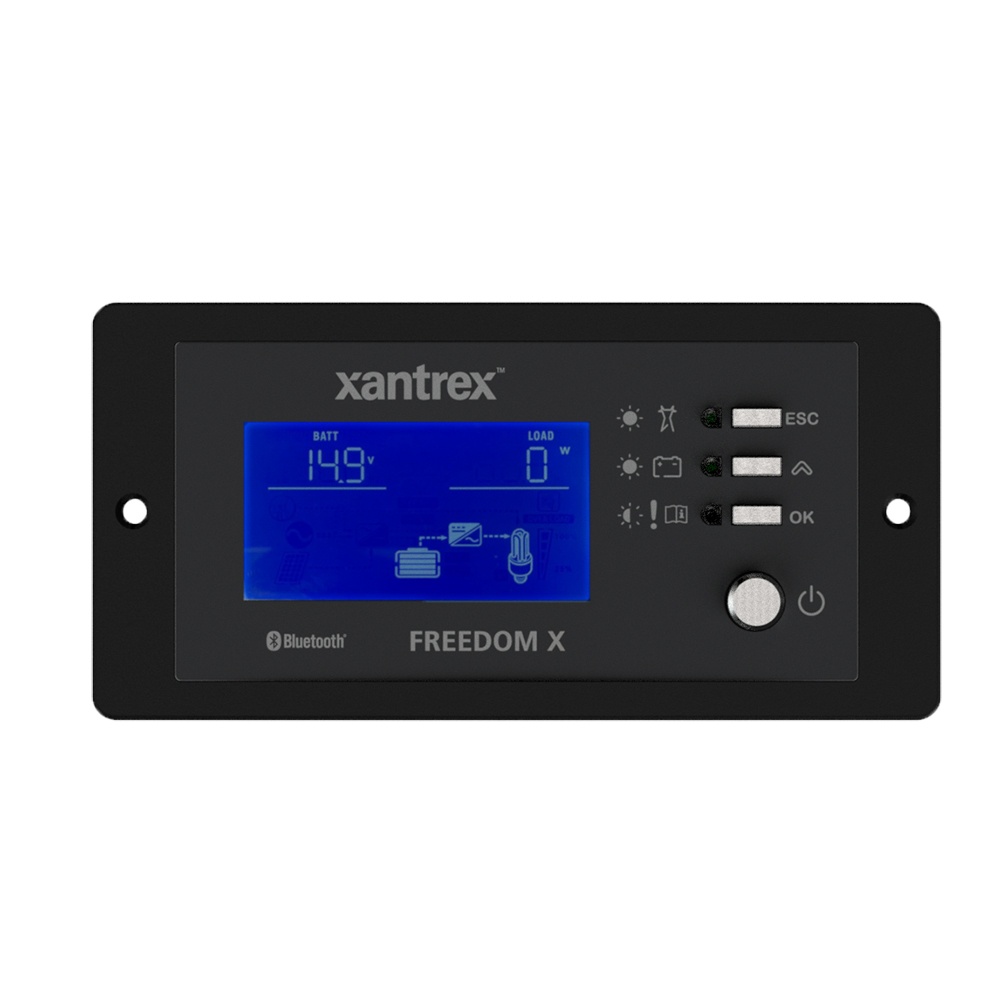
Xantrex Freedom X  XC Remote Panel w/Bluetooth  25 Network Cable [808-0817-02]
Freedom X & XC Remote Panel with Bluetooth & 25' Network Cable Connect with Bluetooth: View key system information via FREEDOM X app on your smartphone or tablet Configure and monitor important parameters and settings Fault and error codes Compatible with all FREEDOM X, XC, XC PRO models in 120Vac/60Hz or 230Vac/50Hz models Download the FXC Control App on the iOS App Store or Android Google Play Store: Easily monitor system status Monitor alerts Change settings conveniently Compatible With: All FREEDOM X inverters and FREEDOM XC inverter/chargers: 817-1000, 817-2000, 817-2000-21, 817-3000, 817-1050, 817-2080, 818-2010, 818-3010, 806-1212 .embed-container { position: relative; padding-bottom: 56.25%; height: 0; overflow: hidden; max-width: 100%; } .embed-container iframe, .embed-container object, .embed-container embed { position: absolute; top: 0; left: 0; width: 100%; height: 100%; }
Brand: Xantrex
Category: Electronics > Electronics Accessories > Power > Power Control Units